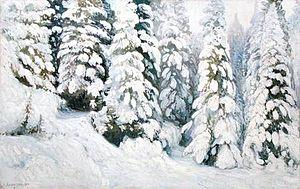
Alexandre Alexeïevitch Borissov, né le 2 novembre 1866 dans le village de Glouboki Routcheï, et mort le 17 août 1934, est un peintre russe, écrivain et explorateur des régions polaires. Il a apporté une contribution significative aux problèmes économiques et de transport dans les régions du nord de la Russie.